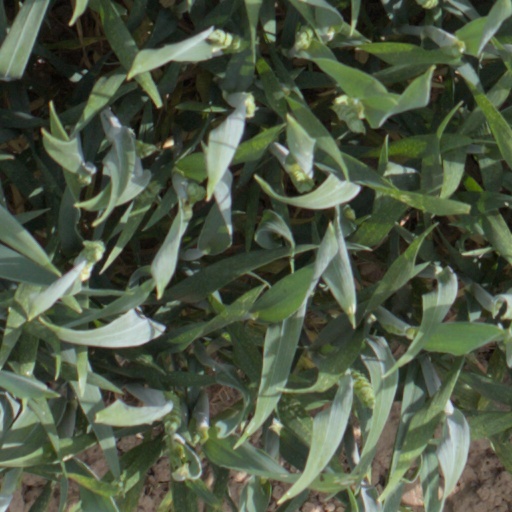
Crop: wheat